Marziale Carpinoni

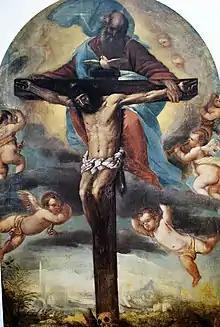
La Santissima Trinità ed angeli - Marziale Carpinoni

Marziale Carpinoni (c. 1644–1722) was an Italian painter of the Baroque period. Born in Clusone, he was the grandson of Domenico Carpinoni. Carpinoni received his initial training in art first by his father, then by his grandfather. He was afterwards sent to Rome to the school of Ciro Ferri. He painted historical subjects. In the principal church at Clusone is the "Virgin and Child, with Saints" and "The Baptism of Christ by St. John". For the cathedral of Bergamo he painted images of SS. Domno, Domneone, and Eusebia. He also painted pictures for the churches in Brescia. He died at Ferrara.